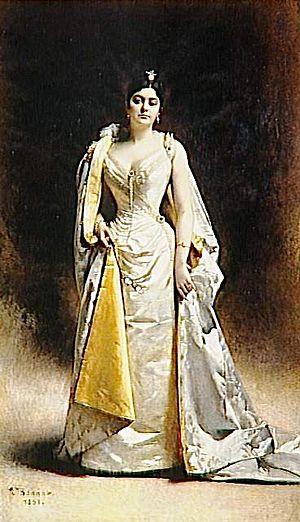
Portrait de madame Albert Cahen d’Anvers, née Warschawsky.
Albert Cahen est un compositeur français, né à Anvers le 8 janvier 1846 et mort à La Turbie le 27 février 1903. Il est notamment connu pour ses opérettes.
La famille Cahen d'Anvers est une famille française juive, originaire d'Allemagne et de Belgique, qui porte le titre de comte. Fondée par Joseph Lambert Cahen, courtier de la banque qui appartenait aux Bischoffsheim, elle a contracté des alliances avec cette famille ainsi qu'avec les princes de Faucigny-Lucinge, les Dampierre, les Morpurgo, les Rothschild, les Camondo et les Montefiore.